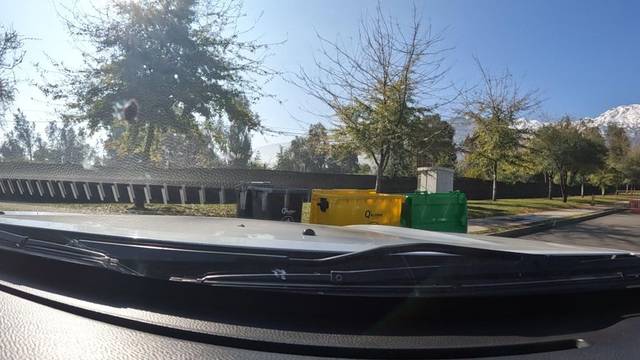
Region: Chile
Coordinates: -33.502, -70.523